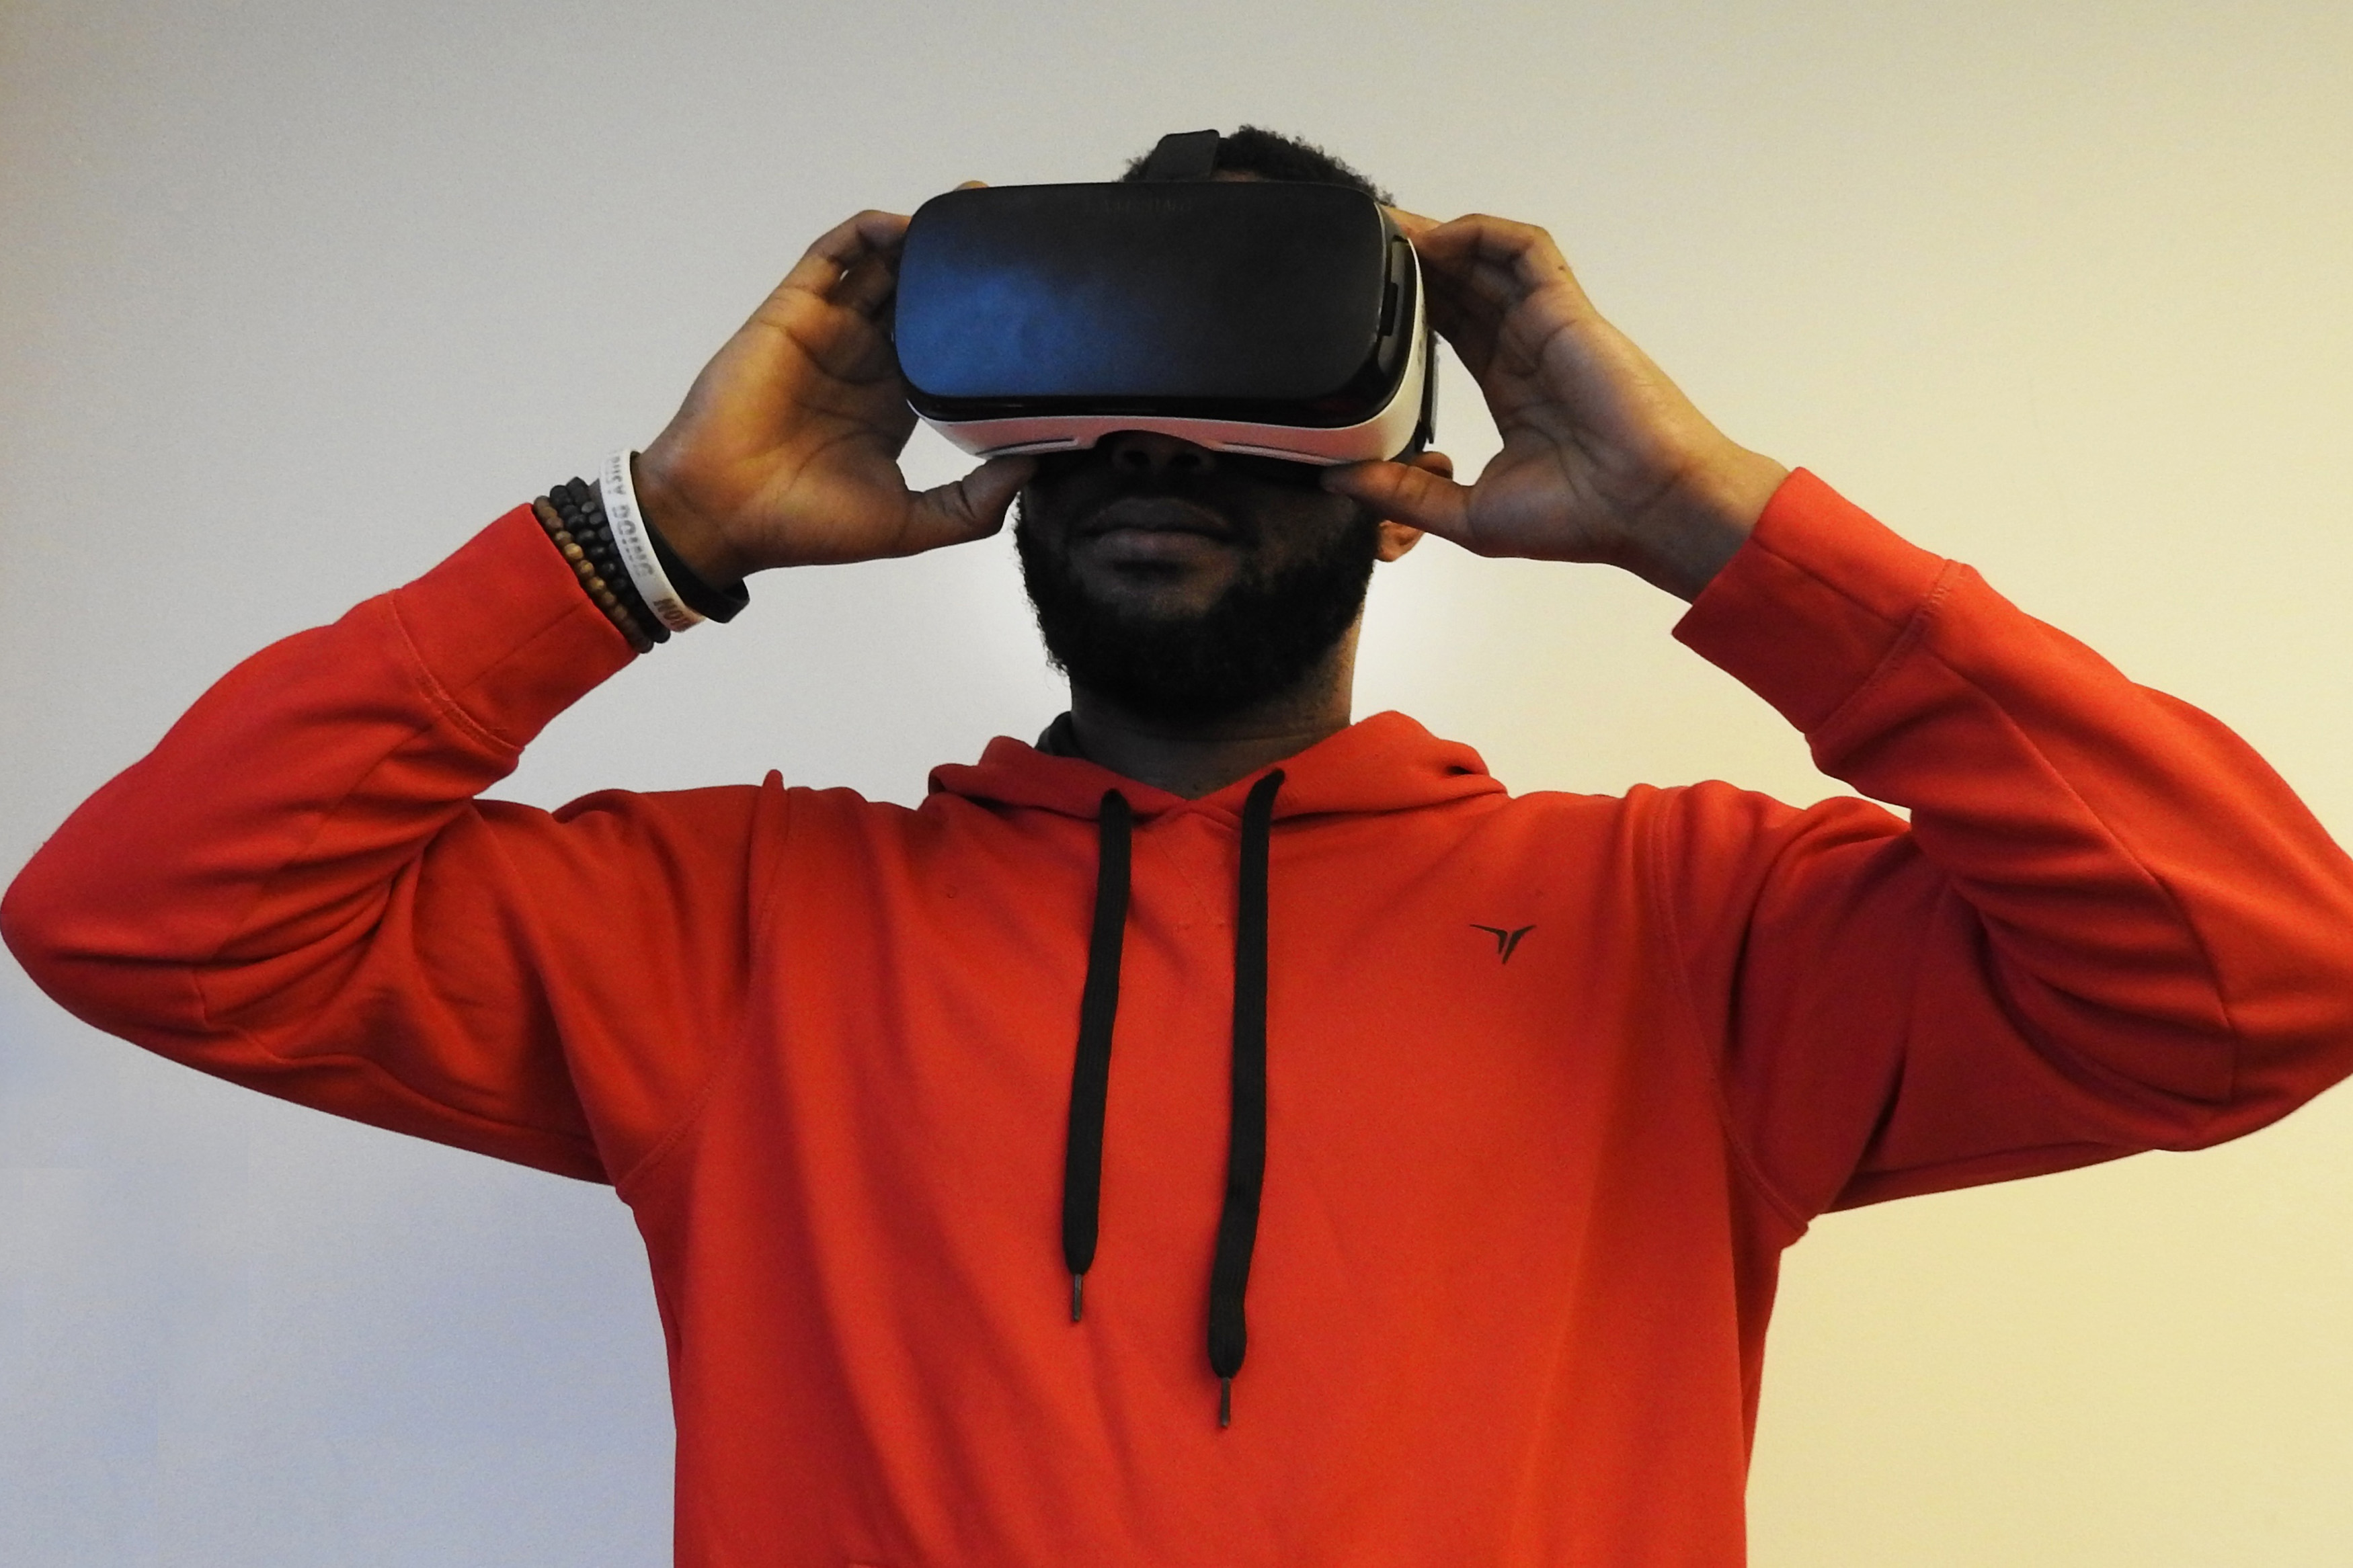
eyewear, shoulder, personal protective equipment, glasses, headgear, sleeve, gesture, facial hair